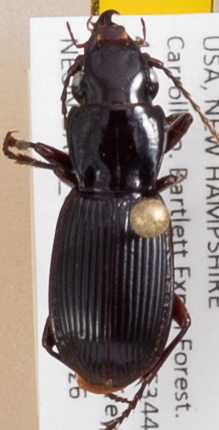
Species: Pterostichus rostratus
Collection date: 2019-06-26
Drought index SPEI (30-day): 0.362
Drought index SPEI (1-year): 1.22
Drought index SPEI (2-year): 0.998